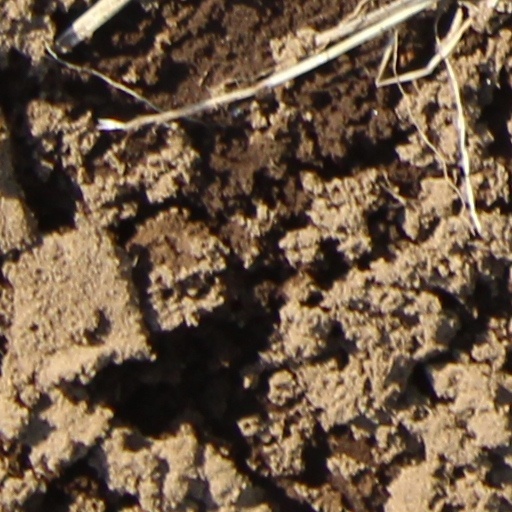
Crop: wheat